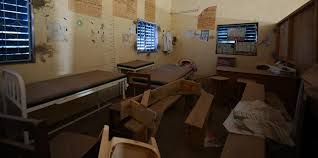
Nataal bii, lu mel ni lëlu la  wala ak néeg bu ñu def ay lal ak i toogu yu galanu, toogu yu traverser mu am ay fenêtre ak yeneen ci biir